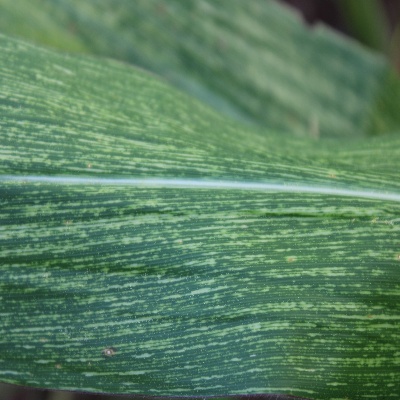
Crop: Maize
Condition: streak virus